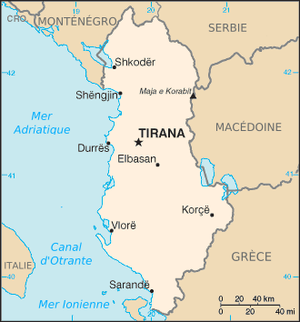
Cet article recense les frontières de l'Albanie.
L'Albanie, en forme longue la république d'Albanie est une république située en Europe du Sud, dans l’Ouest de la péninsule des Balkans. Elle possède une façade maritime à l'ouest, bordée par la mer Adriatique et la mer Ionienne. L'Albanie partage également des frontières communes avec le Monténégro au nord-nord-ouest, le Kosovo au nord-nord-est, la Macédoine du Nord à l'est-nord-est et la Grèce au sud-est.